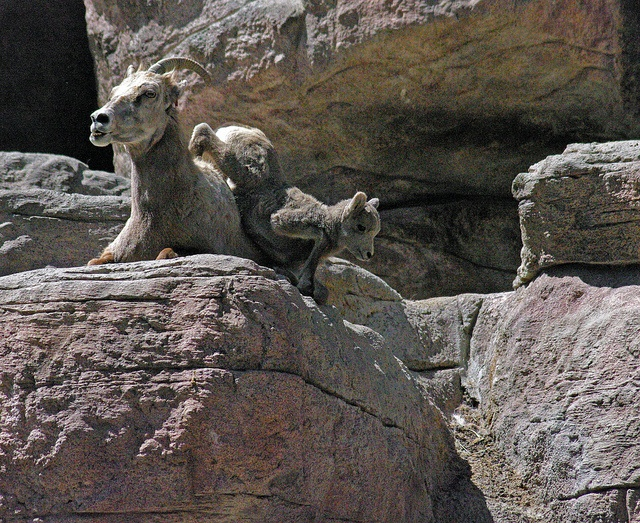
A mountain goat in some rocks with a baby climbing on it.
A young animal is hopping over a larger one on some rocks.
A mother goat and it's baby goat sitting on top of rocks.
A mountain goat with its baby crawling over it.
Mountain goats on a cliff looking out into the distance